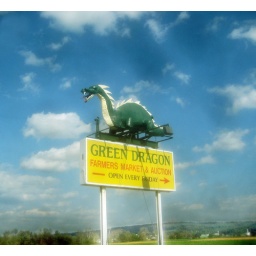
Green Dragon creature sign Farmers Market and Auction near Lancaster PA Pennsylvania - roadside attraction road side